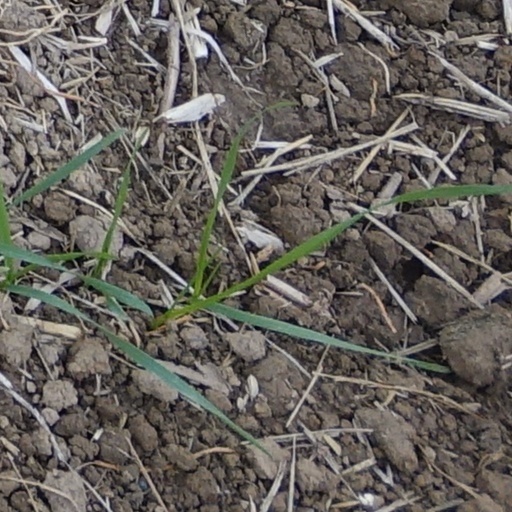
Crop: wheat